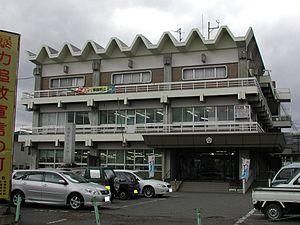
Hiranai est un bourg situé dans le district de Higashitsugaru, au Japon.